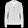
Label: Coat